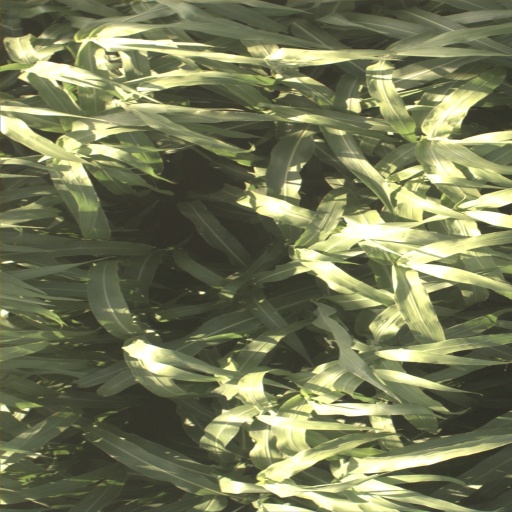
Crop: sorghum